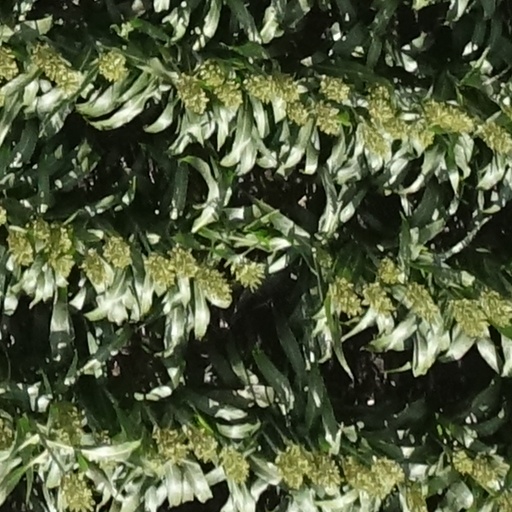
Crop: sorghum